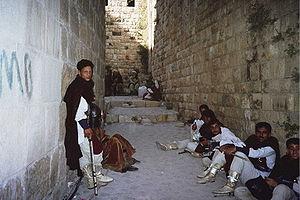
Au théâtre, à l'opéra, au cinéma et à la télévision, un figurant est un acteur — ou une actrice — qui ne prend qu'une part accessoire à l'histoire.